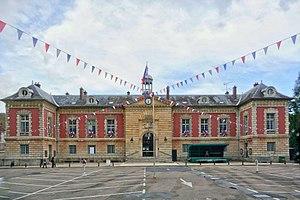
La Mairie de Rambouillet, le 14 juillet 2012.
Rambouillet est une commune française située dans le sud du département des Yvelines, en région Île-de-France. C'est l'une des trois sous-préfectures du département.
Cet article dresse une liste par ordre de mandat des maires de Rambouillet.